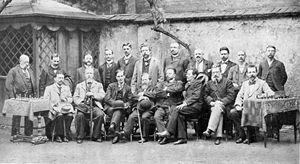
Wilhelm Steinitz est un joueur d'échecs autrichien, naturalisé américain en 1888.